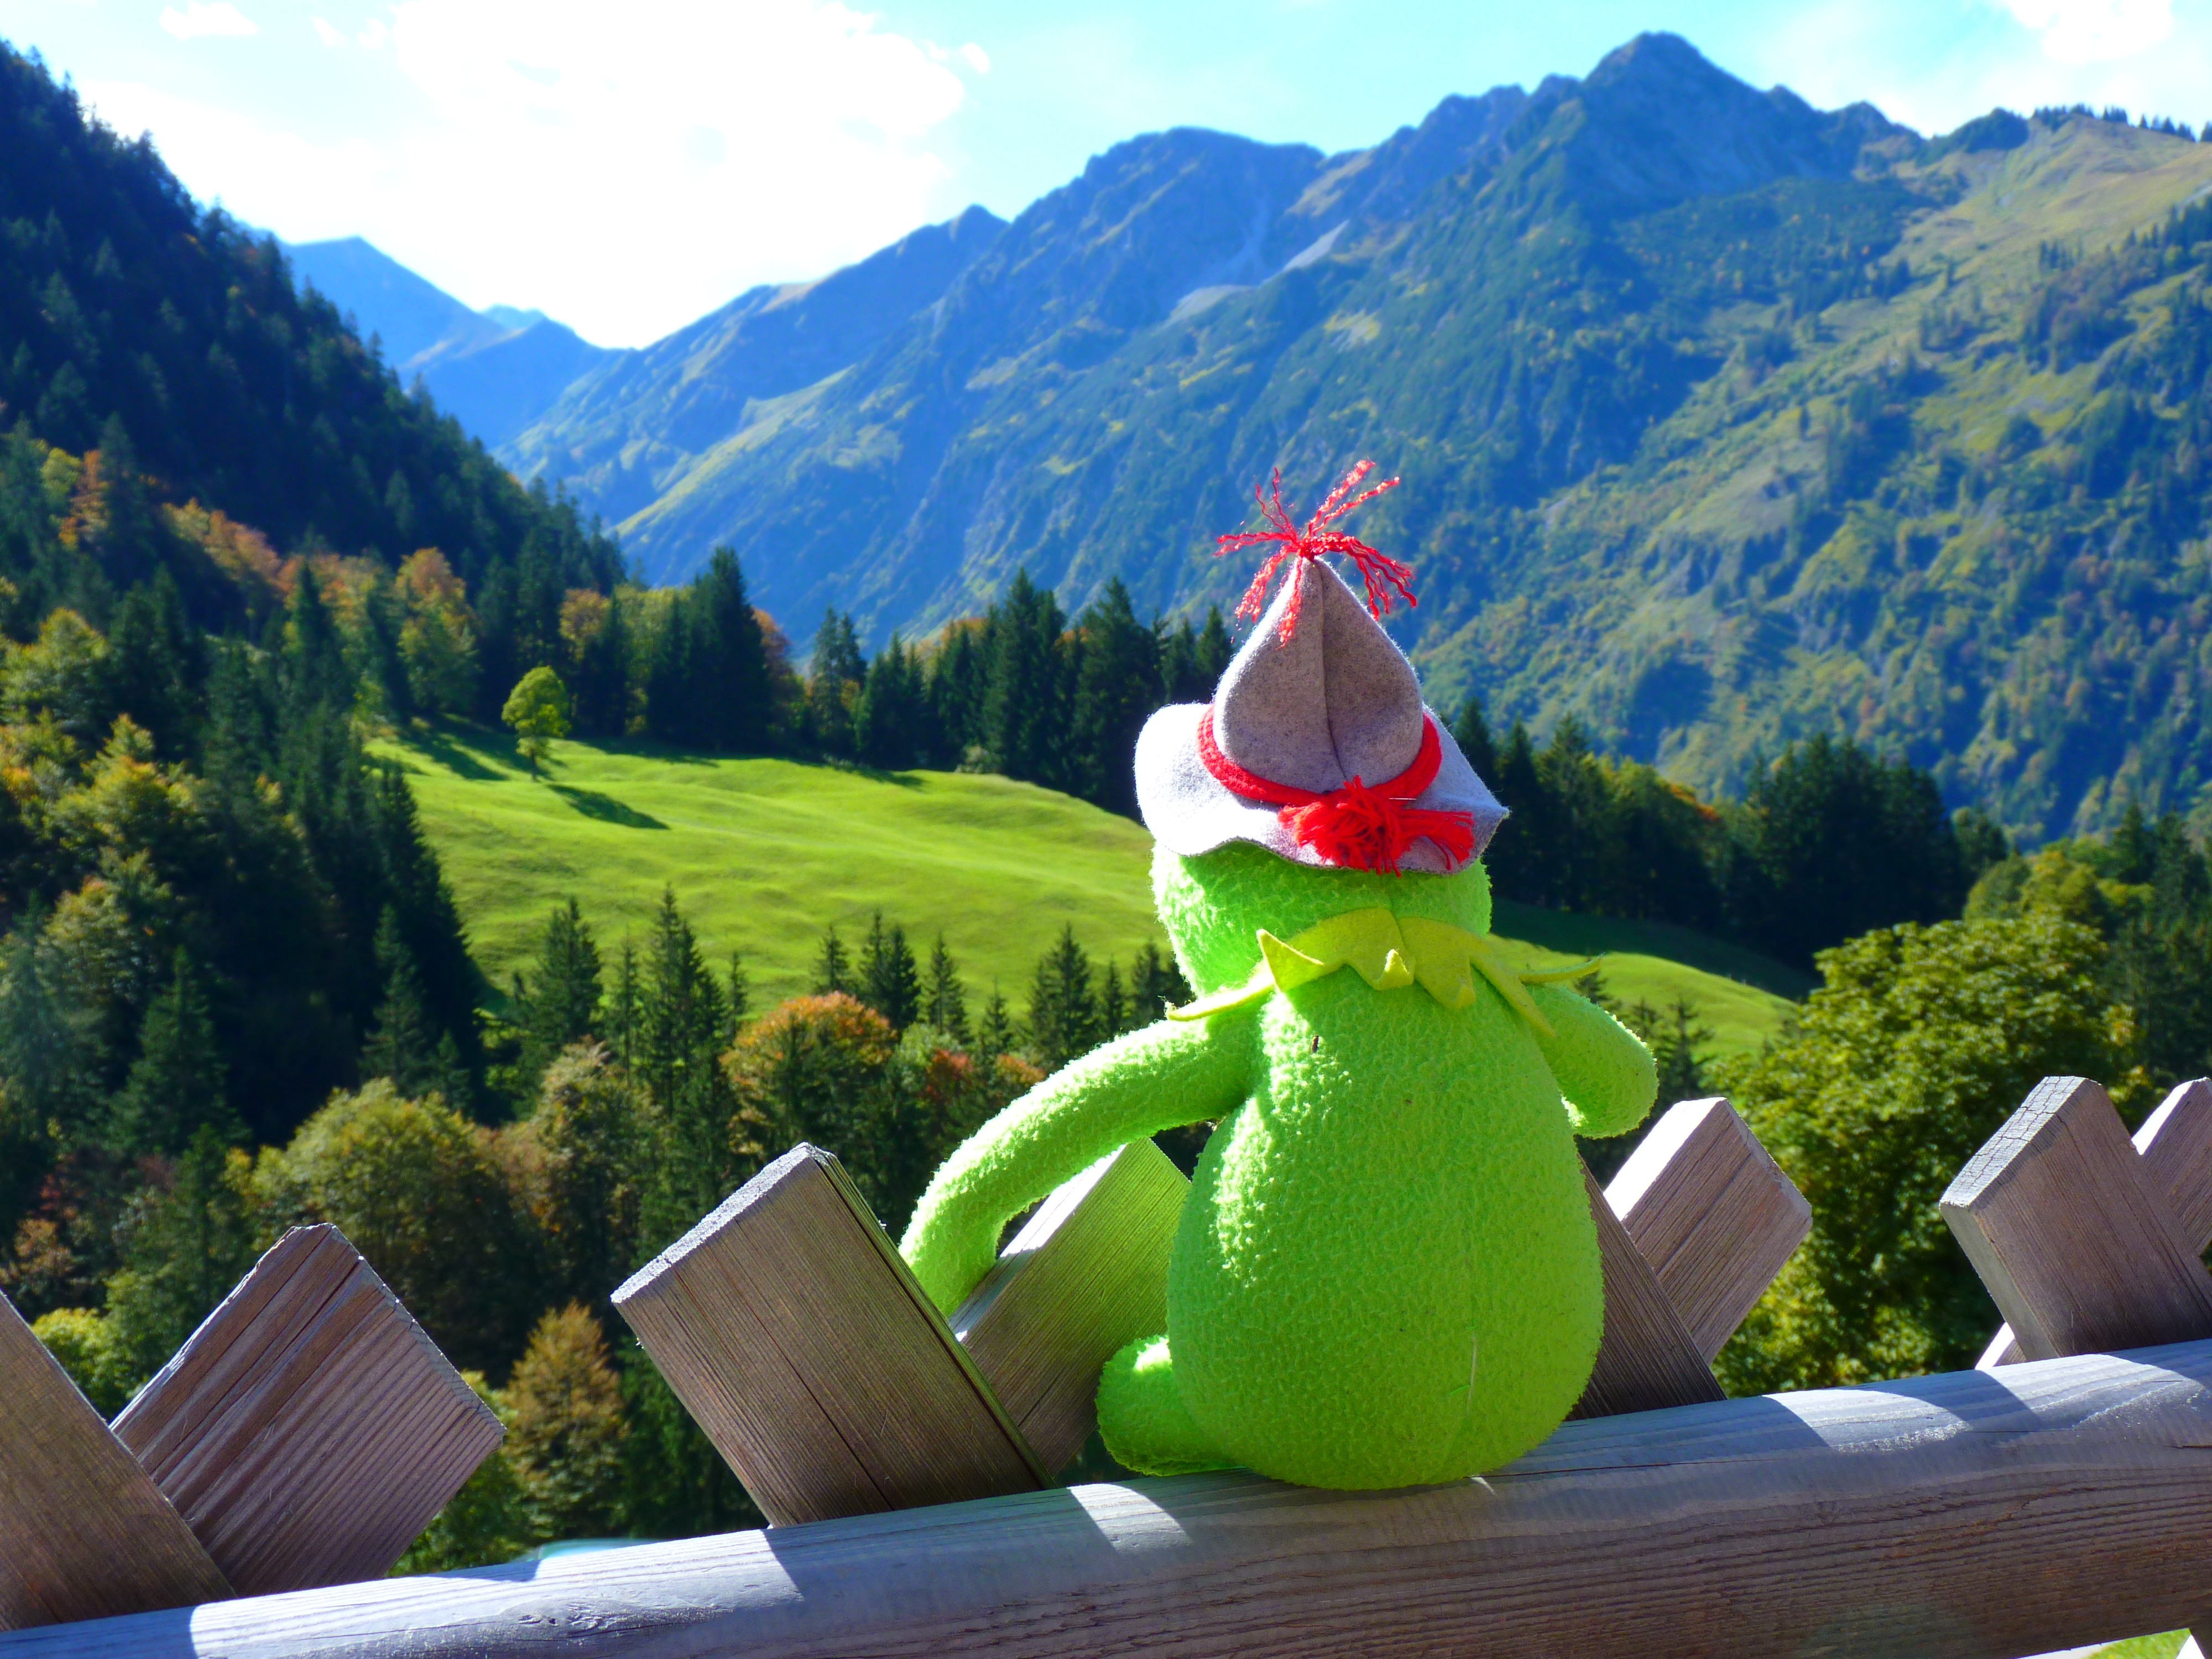
tree, mountain, plant, hiking, flower, view, mountain range, vacation, green, frog, mountains, vision, outlook, kermit